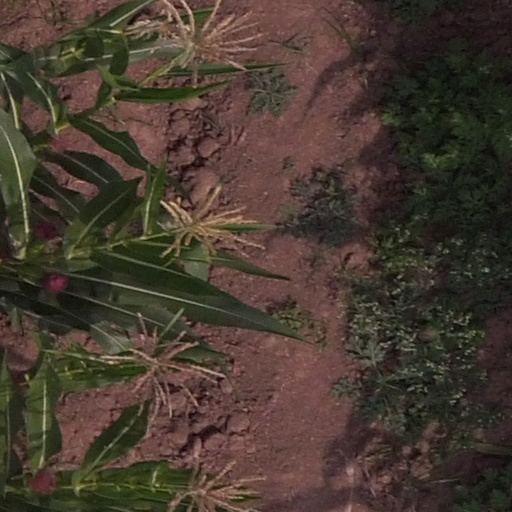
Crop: maize; corn